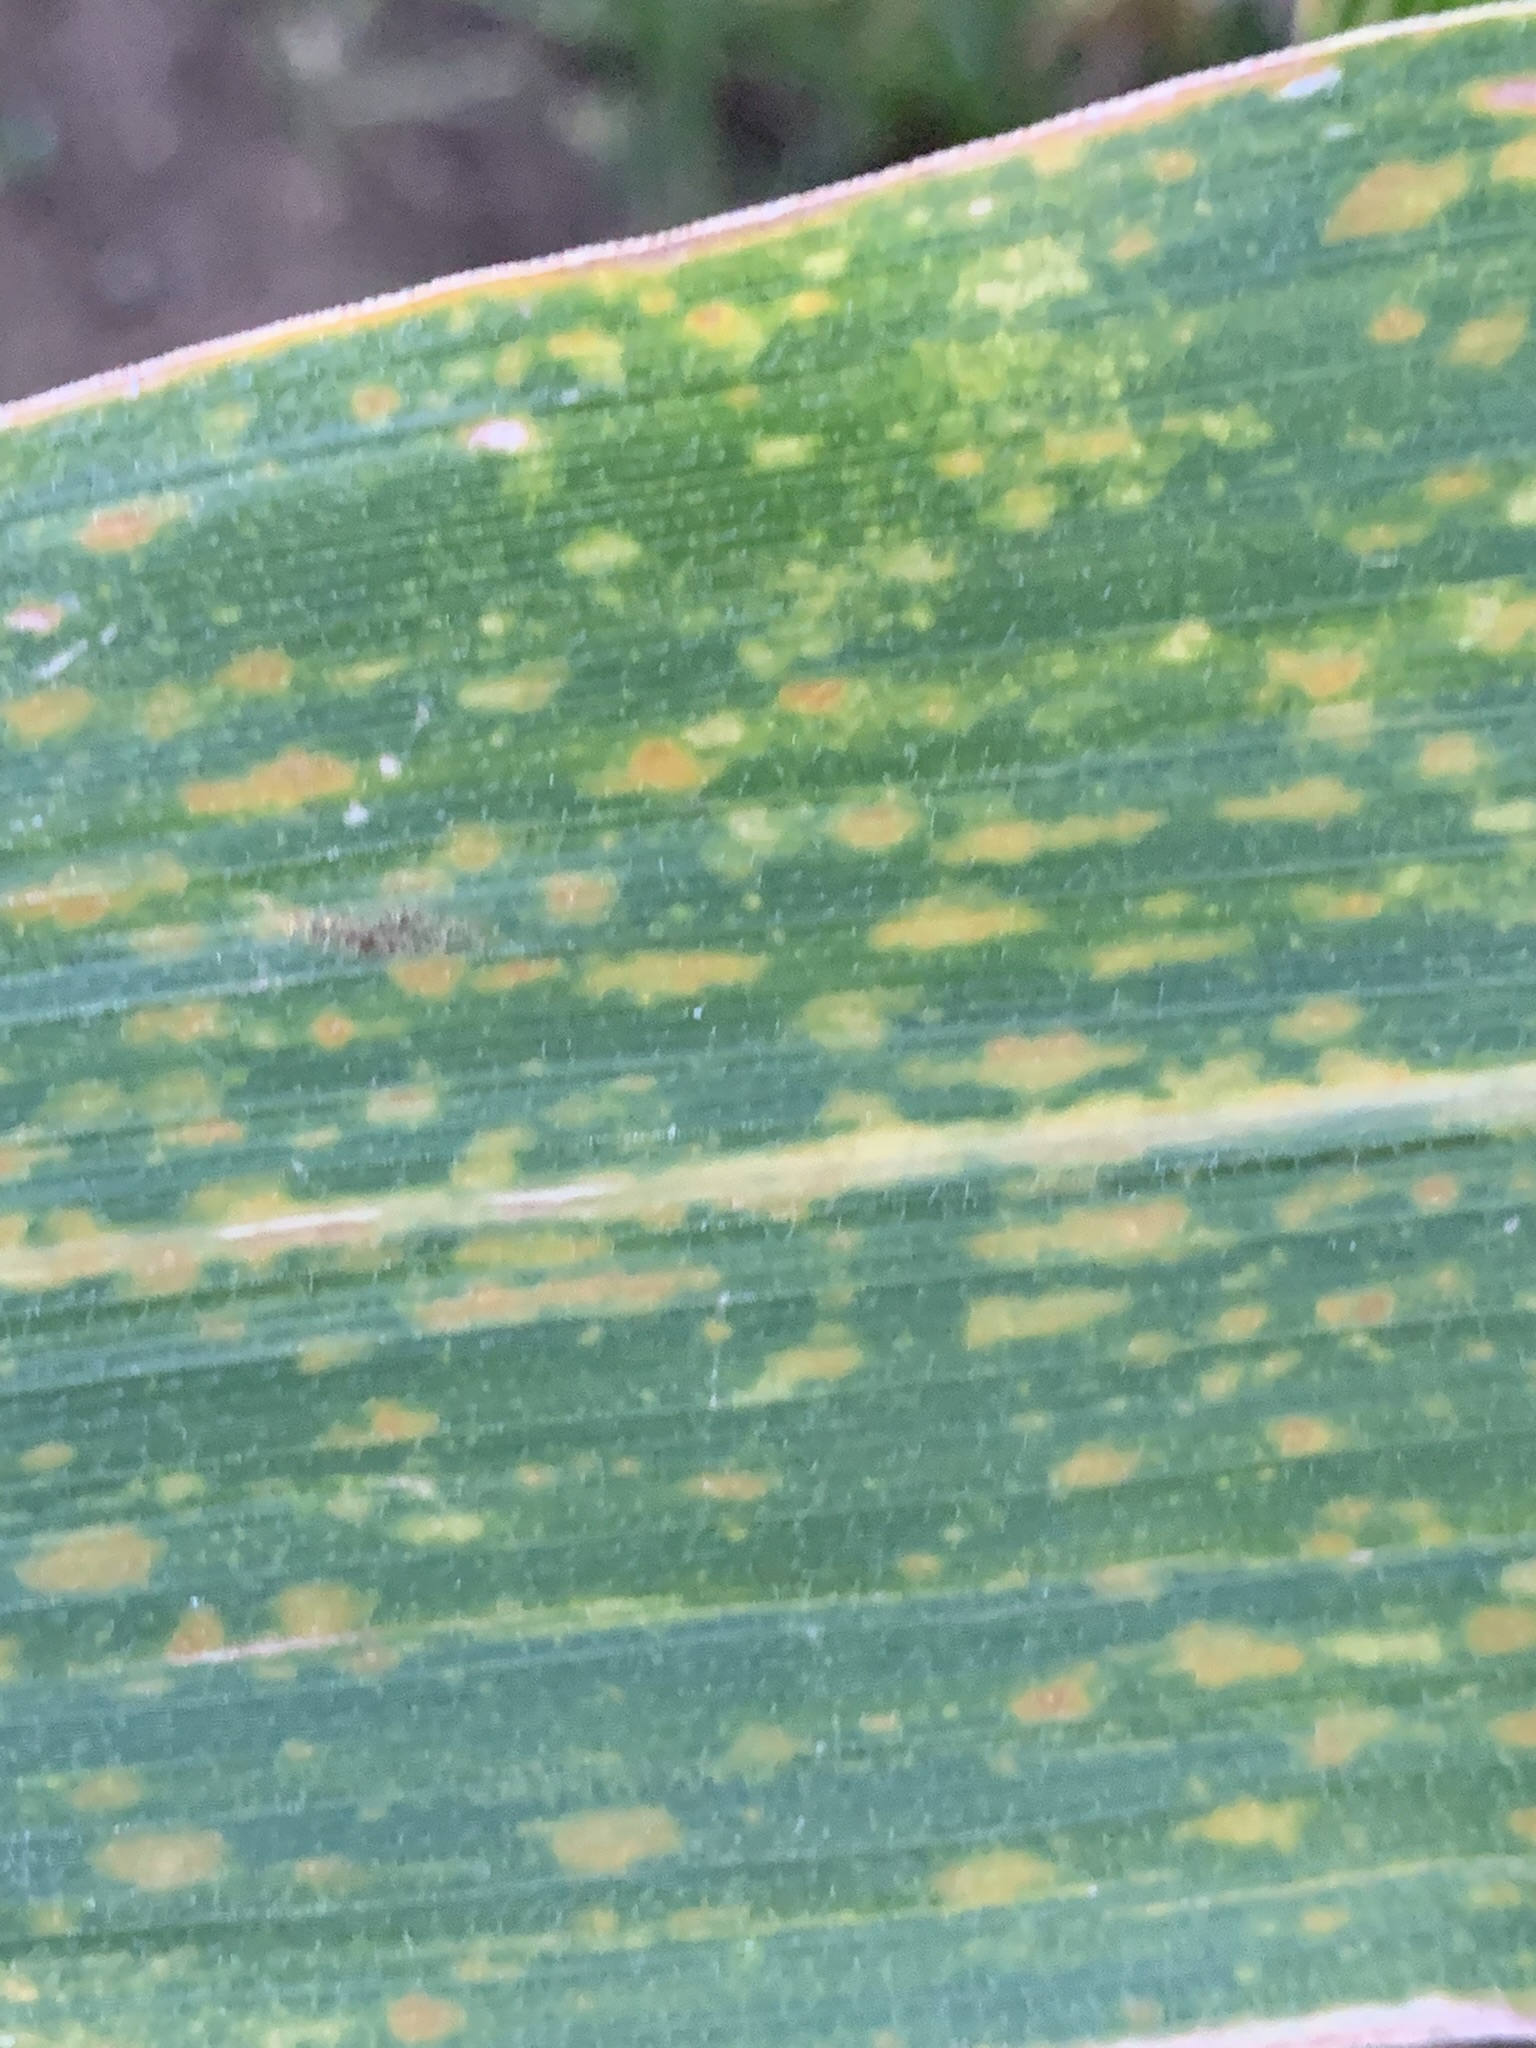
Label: MLN